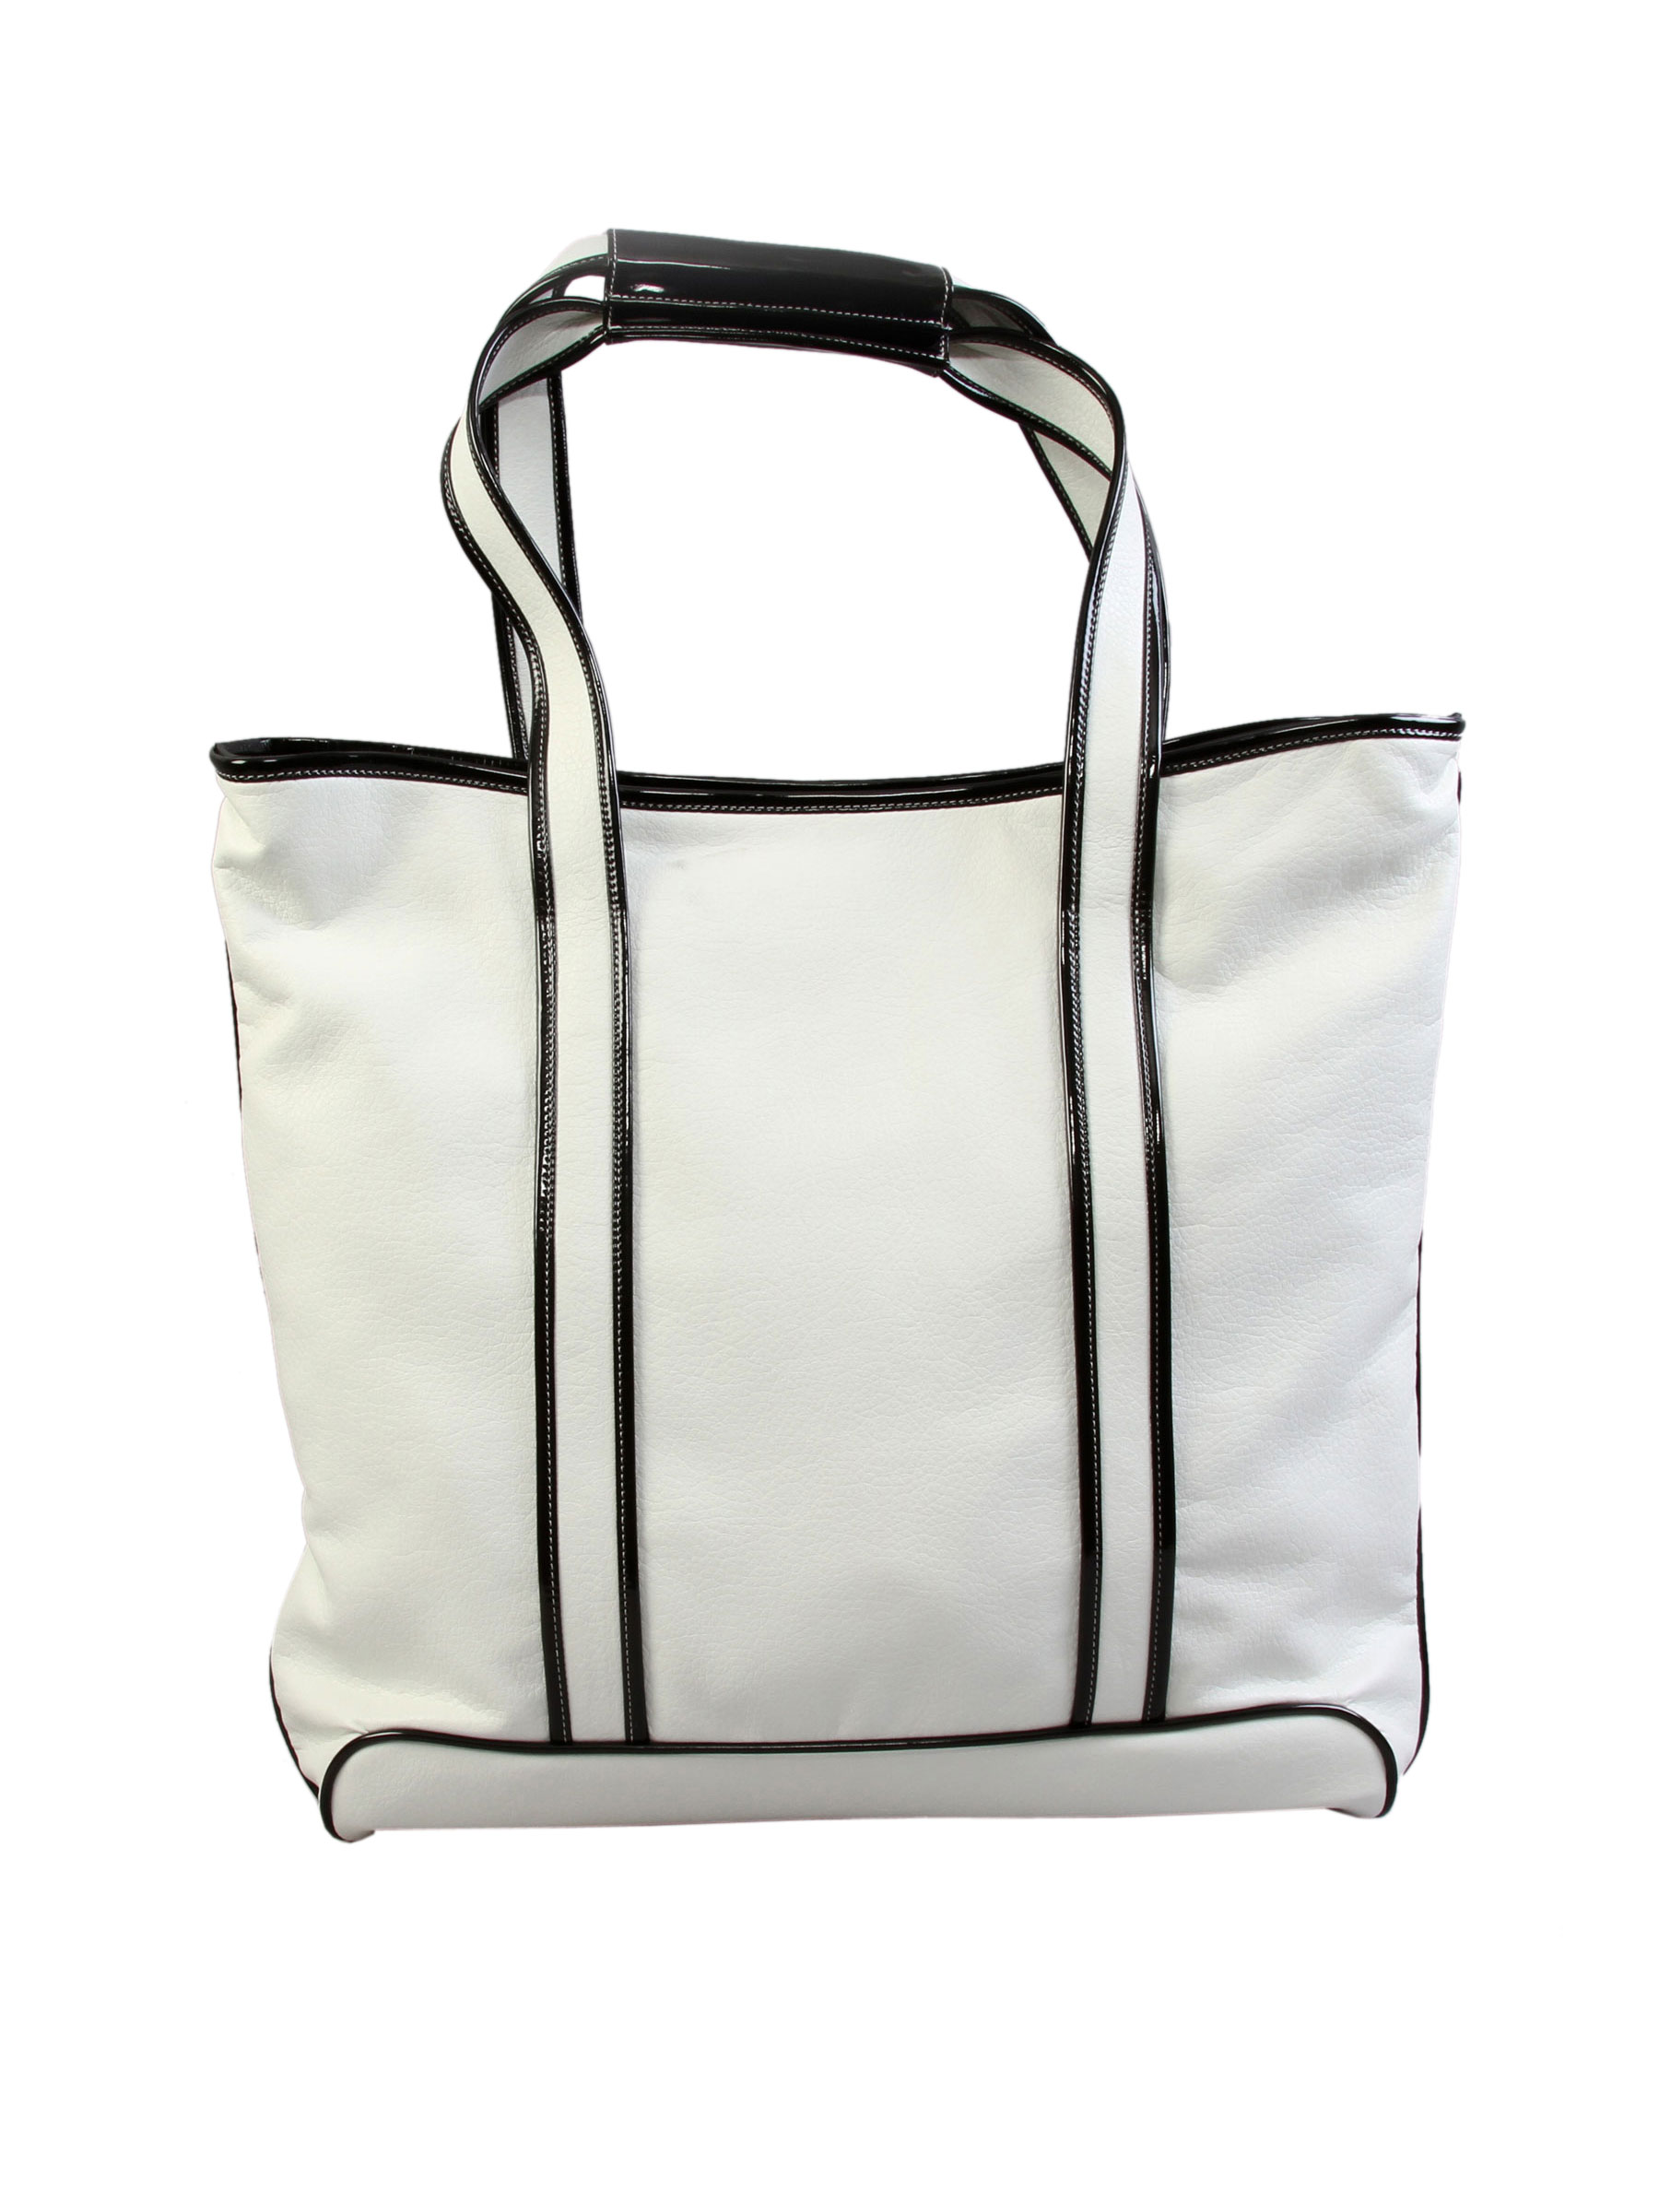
Murcia Women Non Leather Laptop White Bag
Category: Accessories / Bags / Handbags
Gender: Women
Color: White
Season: Winter 2015
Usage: Casual